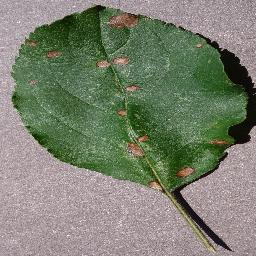
Label: Apple___Black_rot